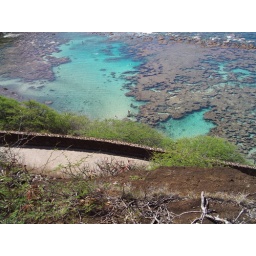
north shore colors and rock formations under water